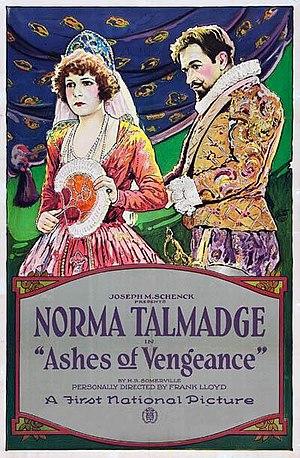
Cendres de vengeance est un film américain muet de Frank Lloyd, sorti en 1923.